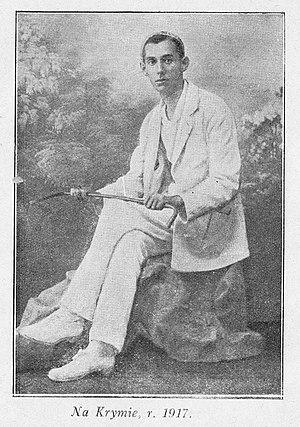
Zusman Segalovitch est un écrivain et poète yiddish du XXᵉ siècle.